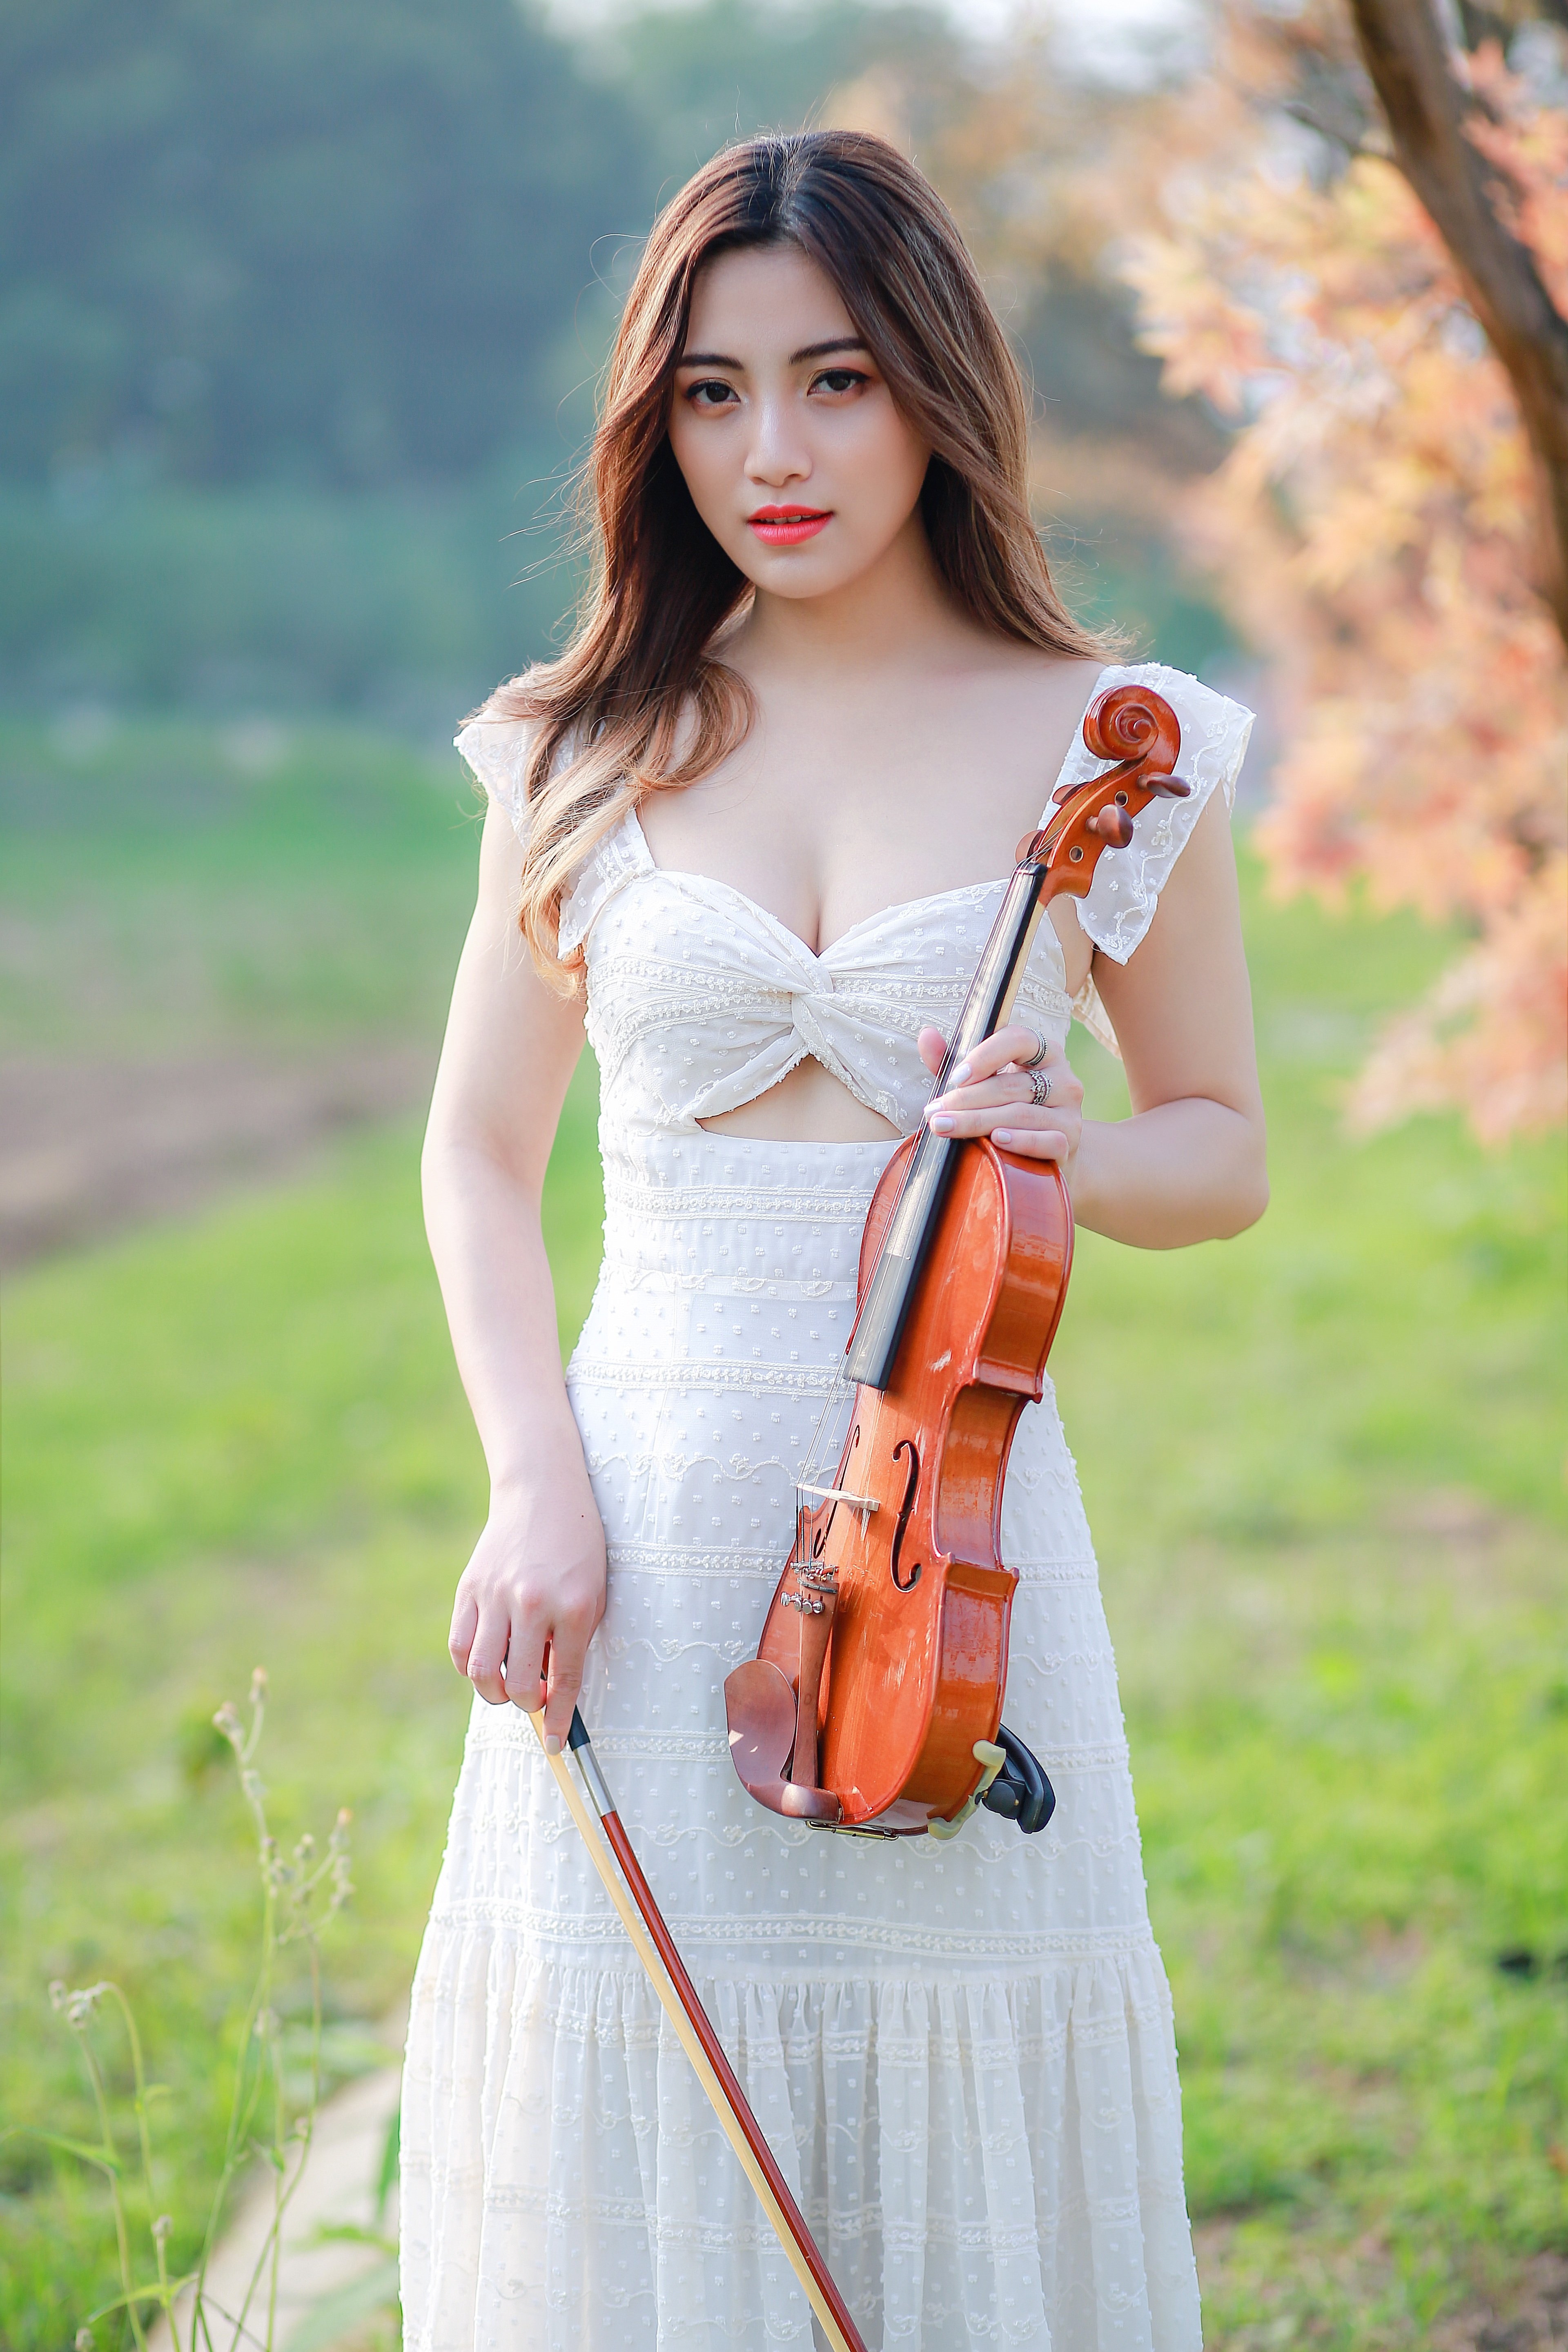
woman, face, hair, lip, musical instrument, plant, violin family, dress, string instrument, human body, People in nature, flash photography, neck, waist, street fashion, happy, finger, violin, grass, tree, violist, grassland, jewellery, formal wear, music, day dress, fashion model, cello, recreation, bowed string instrument, peach, brown hair, violinist, fashion accessory, musician, sitting, pattern, abdomen, portrait photography, coquelicot, cellist, photo shoot